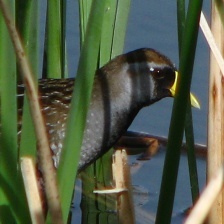
Species: SORA
Scientific name: PORZANA CAROLINA
ImageNet parent category: european_gallinule